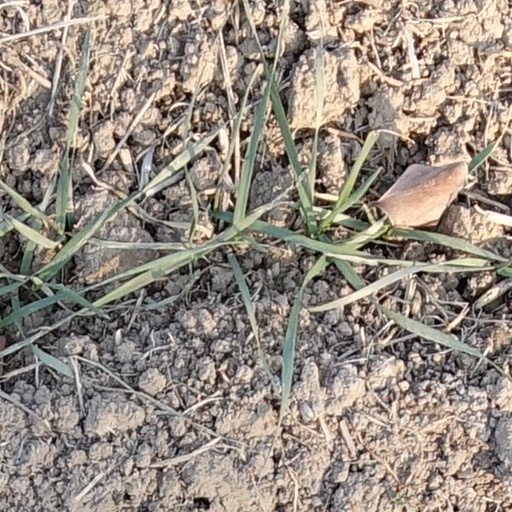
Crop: wheat